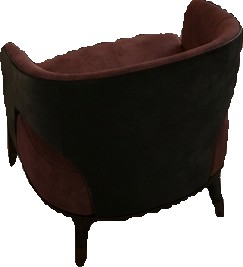
Surface category: chair